Hurricane Fefa

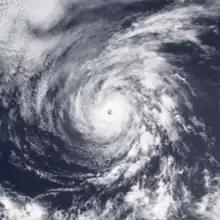
Fefa at peak intensity over the Pacific Ocean on August 1

Hurricane Fefa was the only tropical cyclone during the 1991 Pacific hurricane season to directly impact the Hawaiian Islands. The sixth tropical storm, fourth hurricane, and second major hurricane of the season, the storm developed from a tropical wave on July 29 about south-southeast of Cabo San Lucas. It moved west-northwestward, and under generally favorable conditions it strengthened to attain peak winds of on August 2. Fefa turned to the west towards Hawaii, and slowly weakened until dissipating near the island of Hawaii.